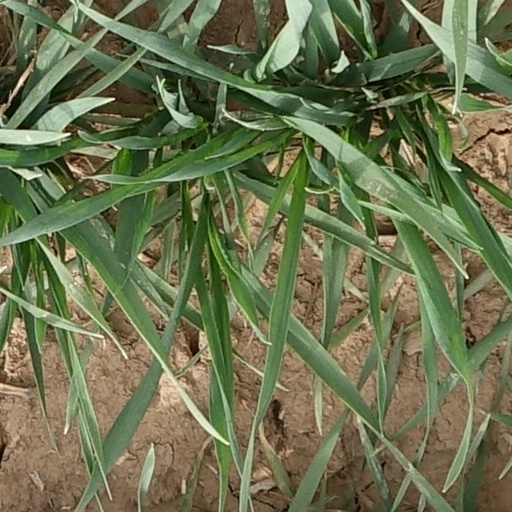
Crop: wheat